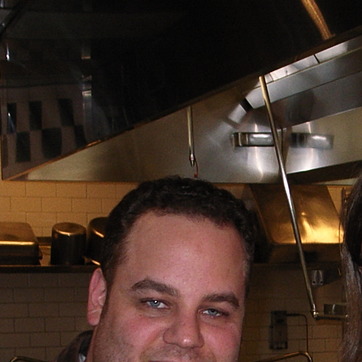
Material: hair